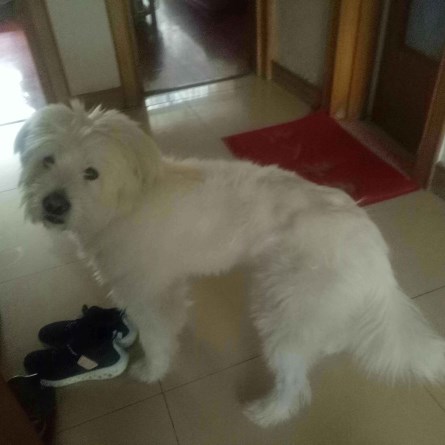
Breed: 2192-n000088-Samoyed